Pear drop

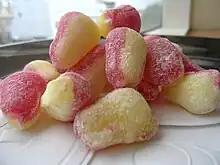
Pear drops

A pear drop is a British boiled sweet made from sugar and flavourings. "Old-fashioned" pear drops are a combination of half pink and half yellow in a pear-shaped drop about the size of a thumbnail, although they are more commonly found in packets containing separate yellow drops and pink drops in roughly equal proportions ("original"). The artificial flavours isoamyl acetate and ethyl acetate are responsible for the characteristic flavour of pear drops: the former confers a banana flavour, the latter a pear flavour. Both esters are used in many pear- and banana-flavoured sweets. However, a natural pear-derived product from pear juice concentrate is sometimes used.